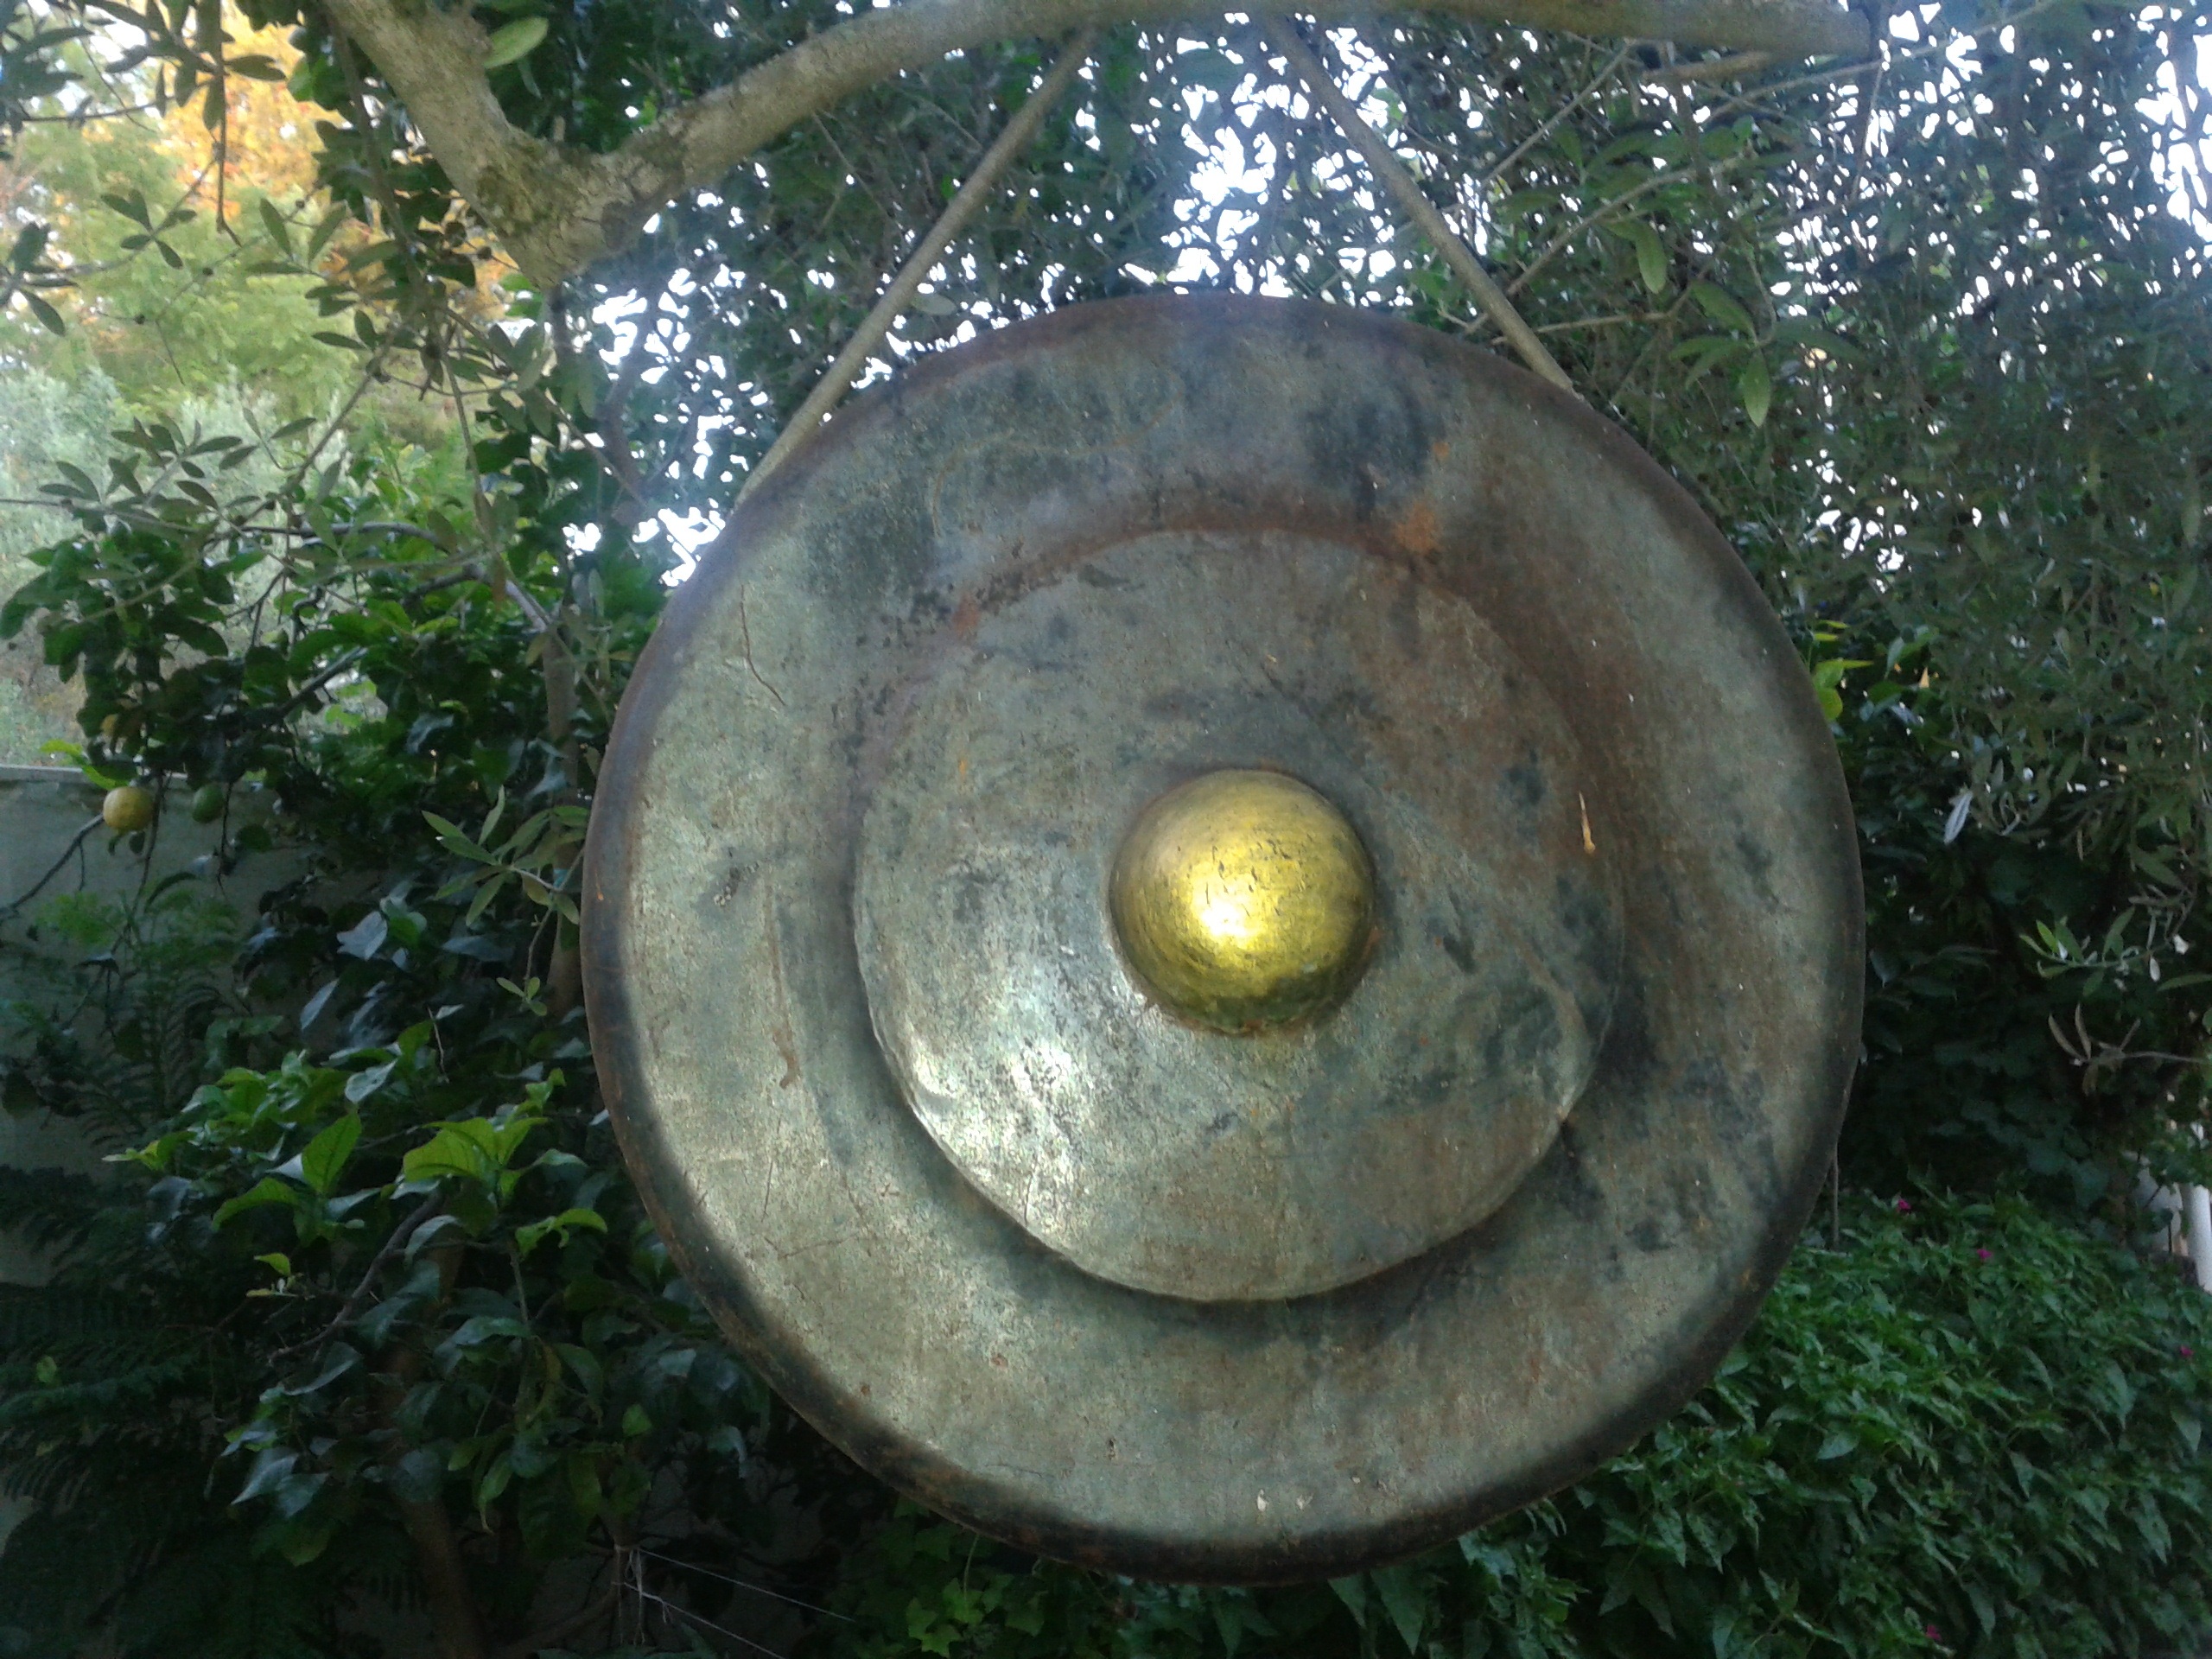
nature, wheel, energy, sculpture, gong, water feature, man made object, armonia